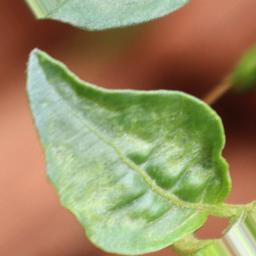
Label: mites_and_trips